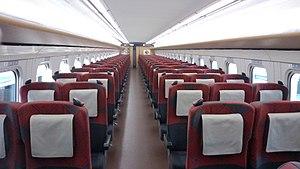
Les Shinkansen série E7 et série W7 sont des rames automotrices électriques à grande vitesse qui sont exploitées au Japon sur la ligne Shinkansen Hokuriku depuis le 15 mars 2014 et sur la ligne Shinkansen Jōetsu depuis le 16 mars 2019.